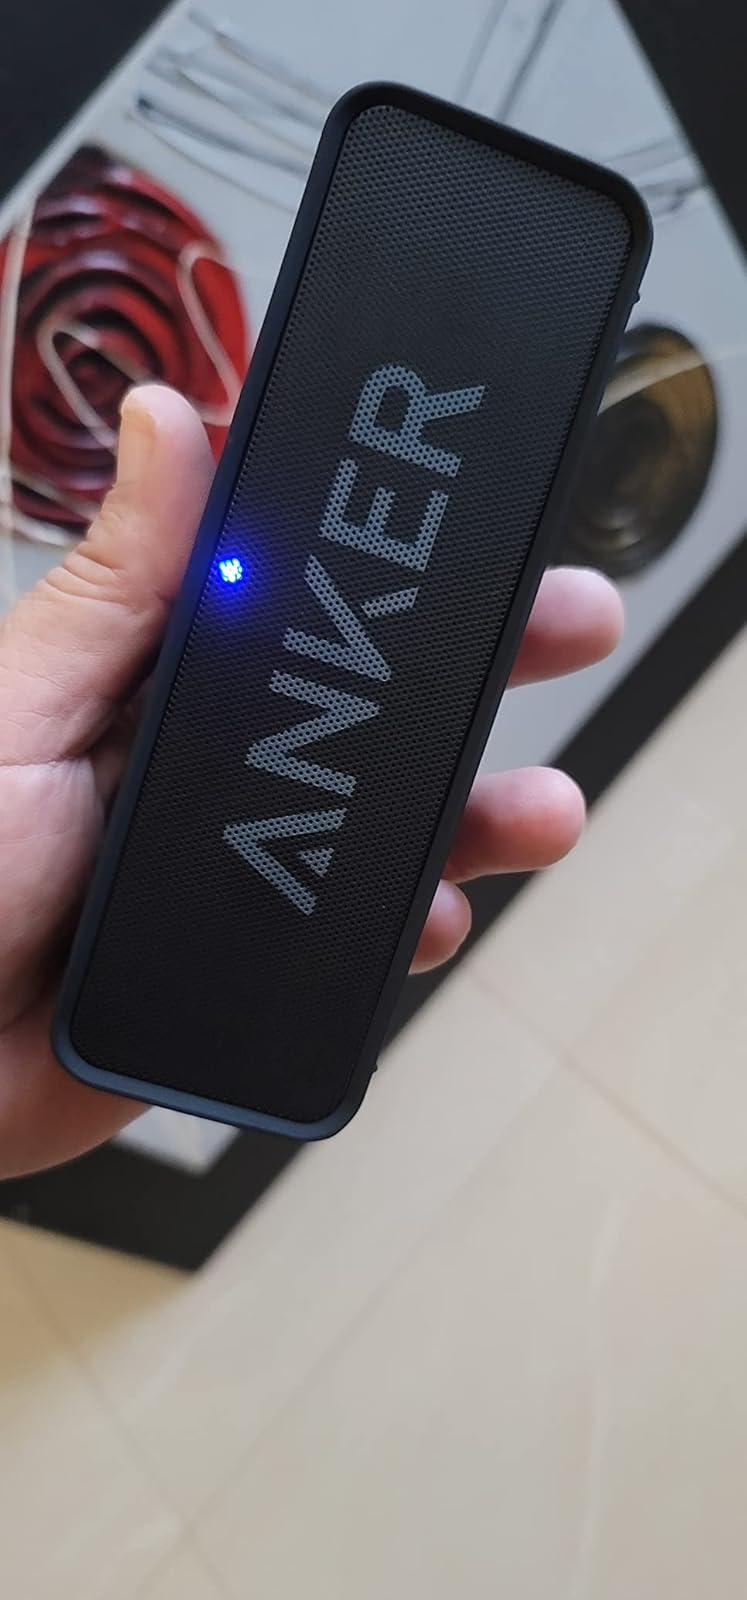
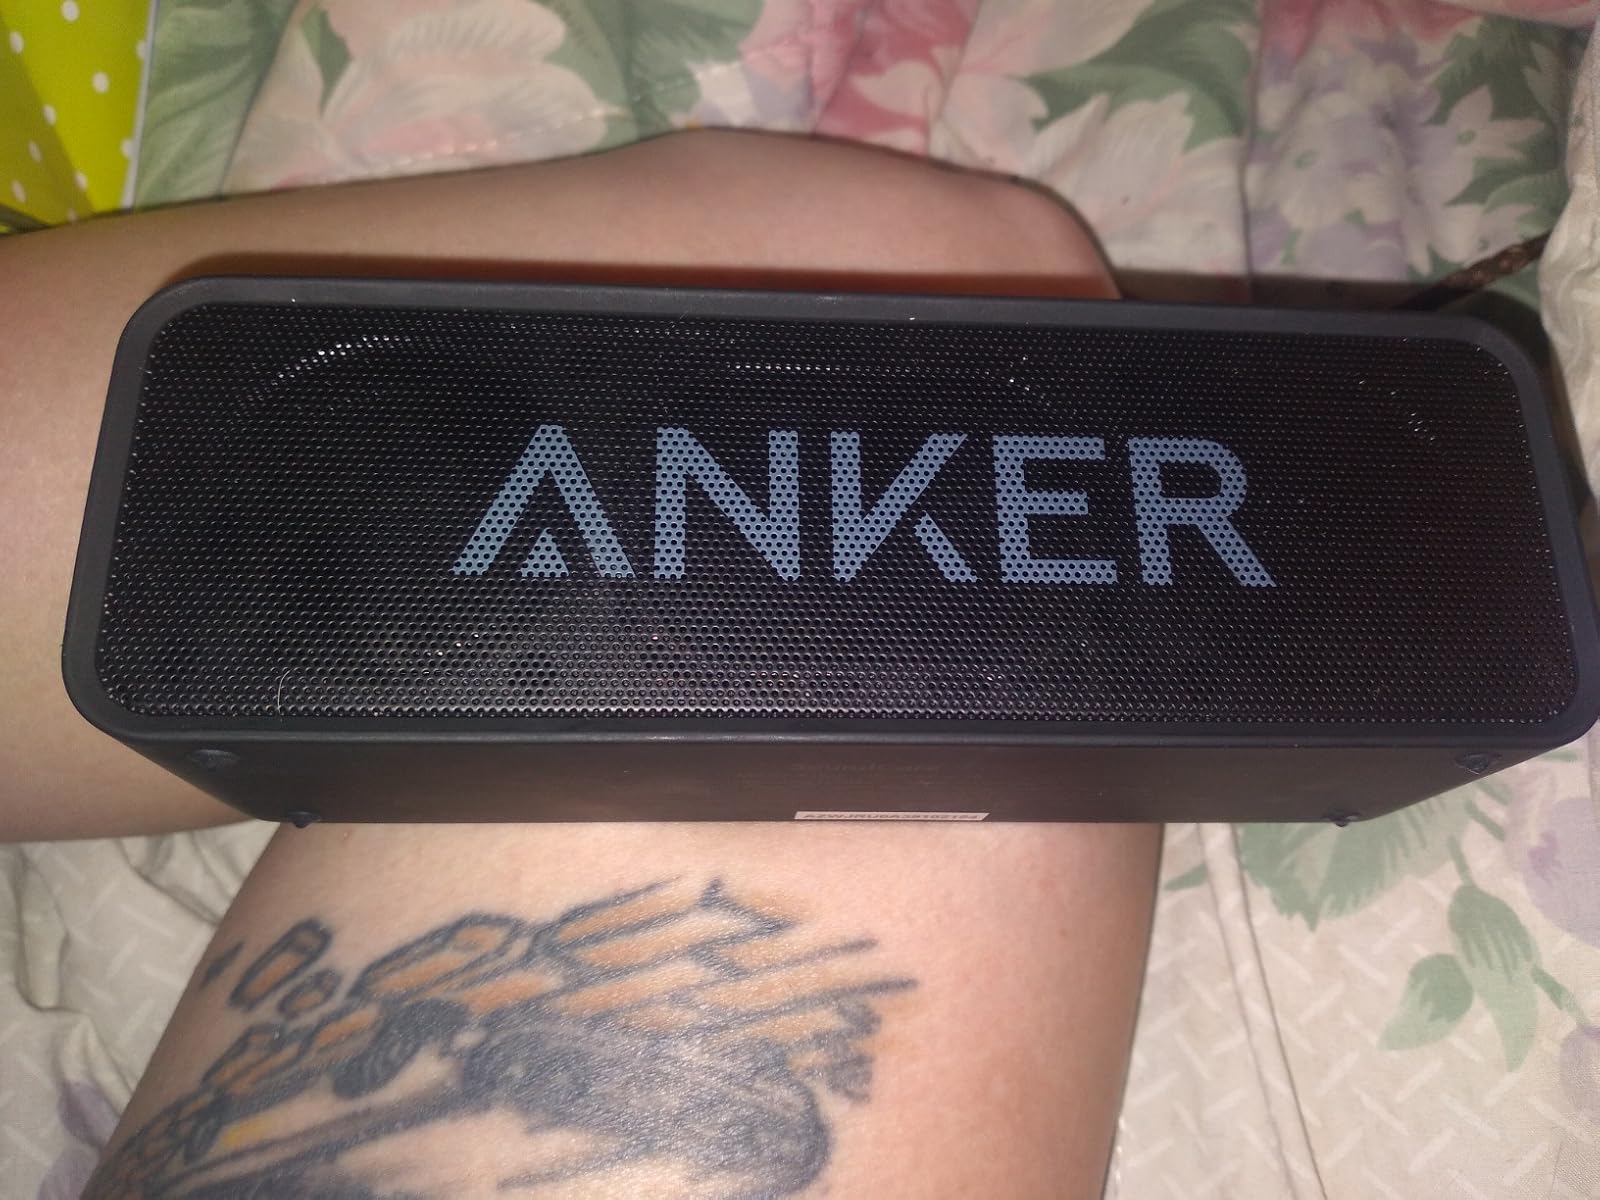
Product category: speaker
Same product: yes